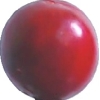
Label: cherry_wax_red